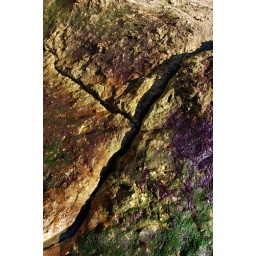
The rocks at the far end of the beach, below the stone pier. One of my 'abstract' moments !